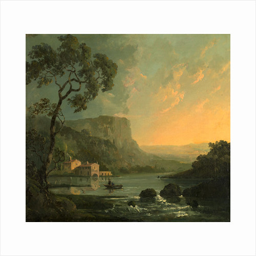
landscape with fishermen on a lake by visual artist